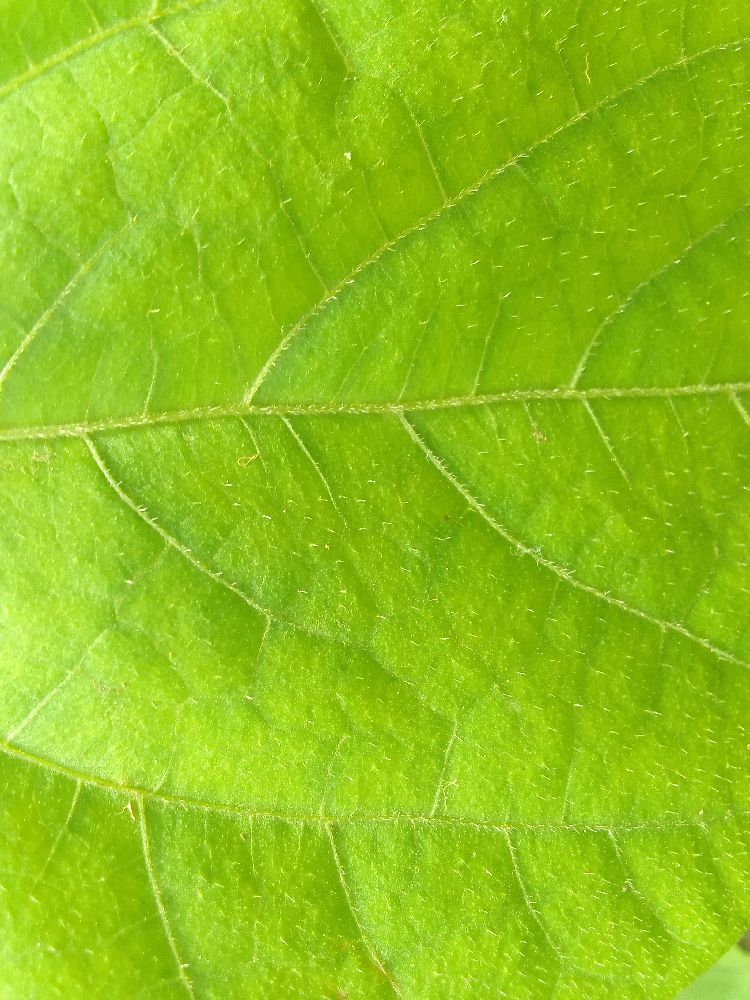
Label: healthy